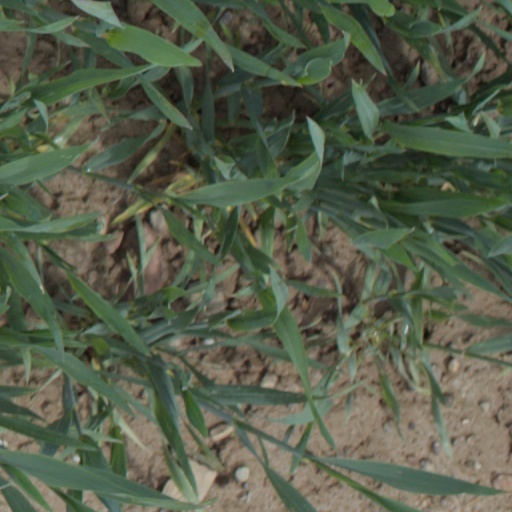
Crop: wheat